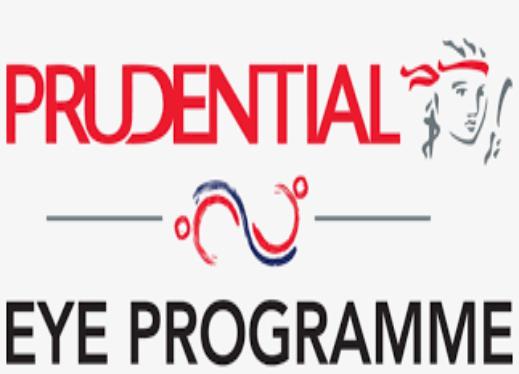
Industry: Others